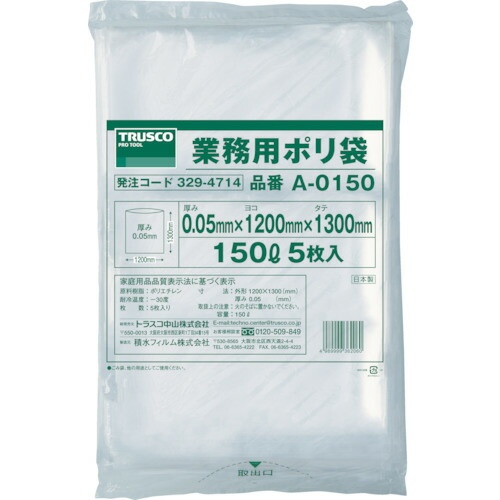
TRUSCO 業務用ポリ袋 厚ミ0.05X150L (5枚入) A0150 トラスコ
※写真は代表画像になります。実際の商品とは異なる場合がございます。 仕様、商品名、型番をご確認の上、ご購入をお願い致します。 ※予告無く仕様変更、廃番になることがあります。 ご注文後に欠品の場合はご連絡させていただきます。 ●縦(mm)：1300●色：透明●横(mm)：1200●厚さ(mm)：0.05●容量(L)：150
Brand: TRUSCO
Category: Home & Garden > Household Supplies > Waste Containment > Hazardous Waste Containers